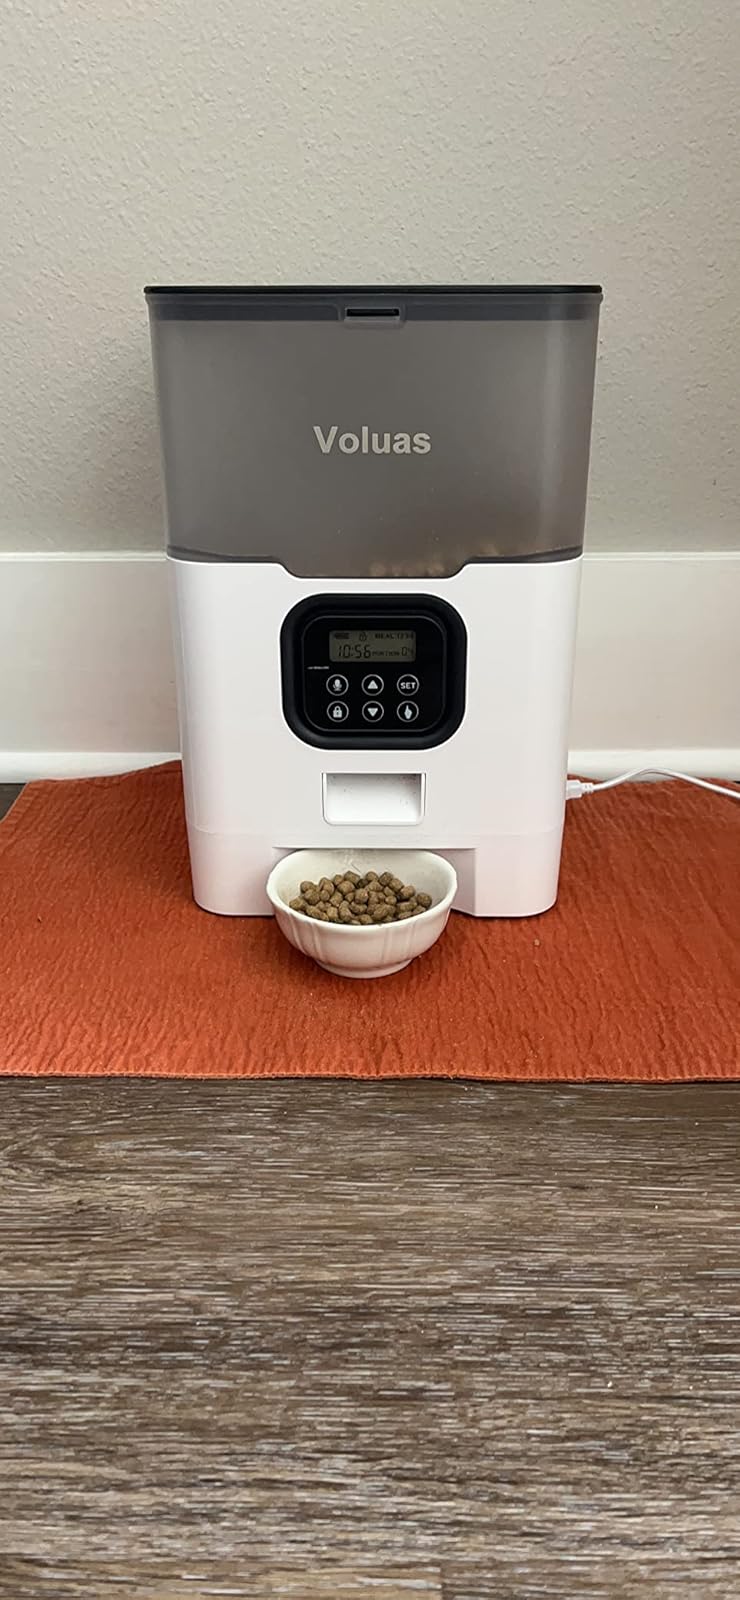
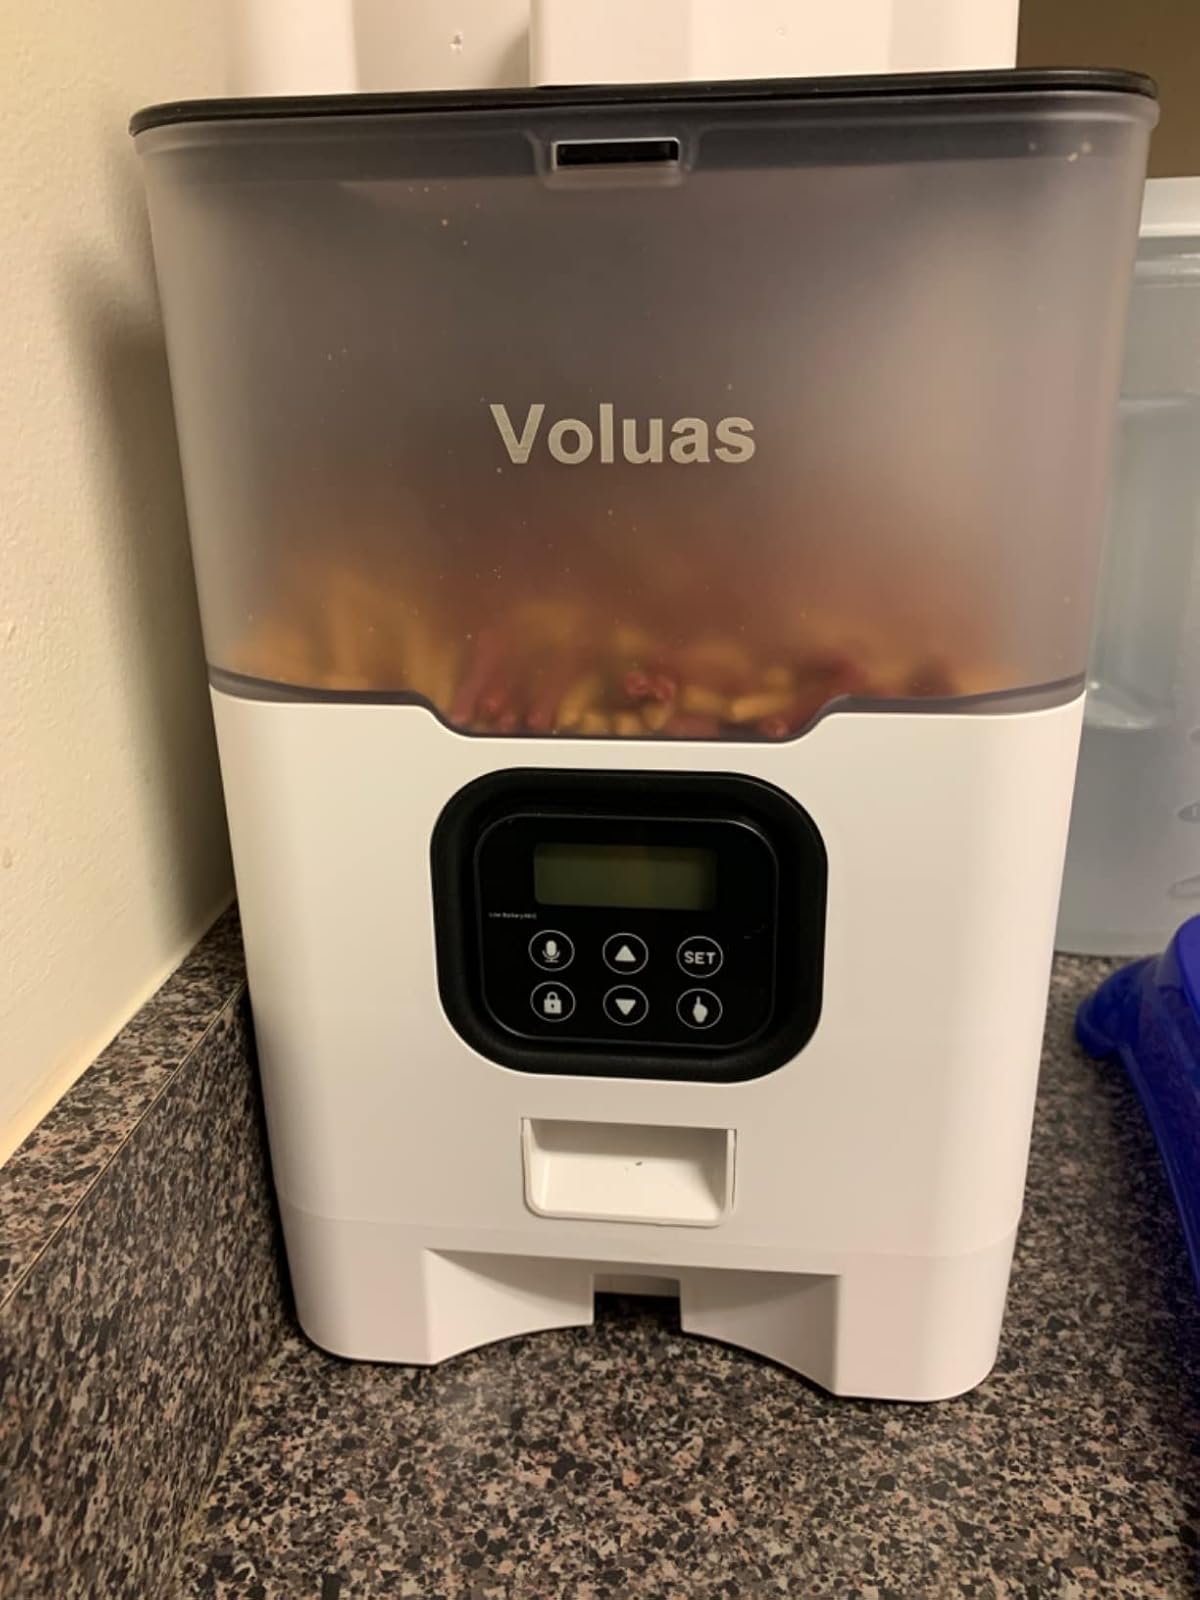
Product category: items_feeder
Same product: yes